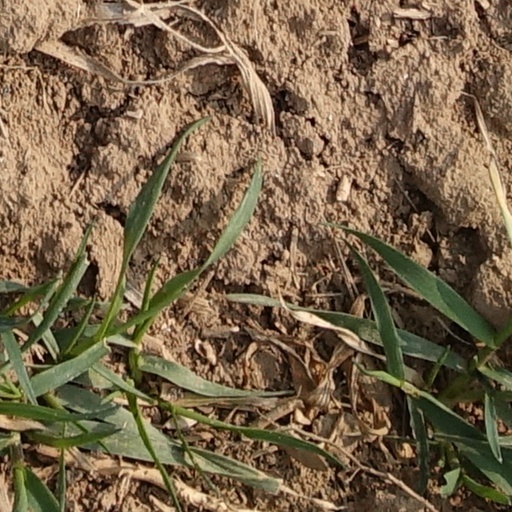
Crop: wheat